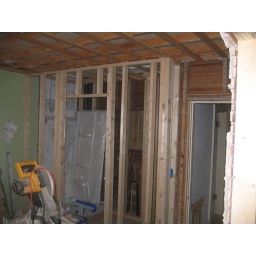
That wall used to be flat with two closets now it is going to be the second bathroom in the master bedroom.